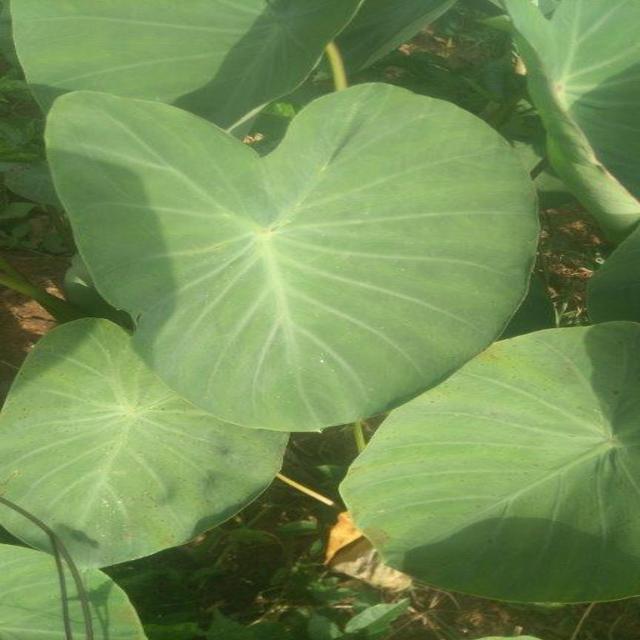
Label: Healthy